India–Russia relations

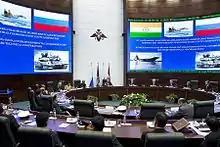
A meeting of the Russian-Indian intergovernmental commission on military and technical cooperation

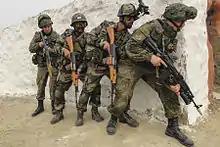
Indian and Russian soldiers training during the Indra 2015 counter-terrorism exercise.

The first major political initiative, since the collapse of the Soviet Union, between India and Russia began with the Strategic Partnership signed between the two countries in 2000. President Vladimir Putin stated in an article written by him in "The Hindu", "The Declaration on Strategic Partnership between India and Russia signed in October 2000 became a truly historic step". Former Prime Minister Manmohan Singh also agreed with his counterpart by stating in a speech given during President Putin's 2012 visit to India, "President Putin is a valued friend of India and the original architect of the India-Russia strategic partnership". Both countries closely collaborate on matters of shared national interest these include at the UN, BRICS, G20 and SCO. Russia also supports India receiving a permanent seat on the United Nations Security Council. In addition, Russia has vocally backed India joining the NSG and APEC. Moreover, it has also expressed interest in joining SAARC with observer status in which India is a founding member.